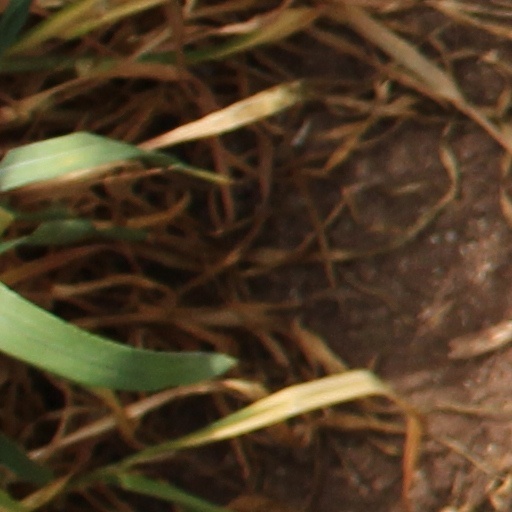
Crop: wheat